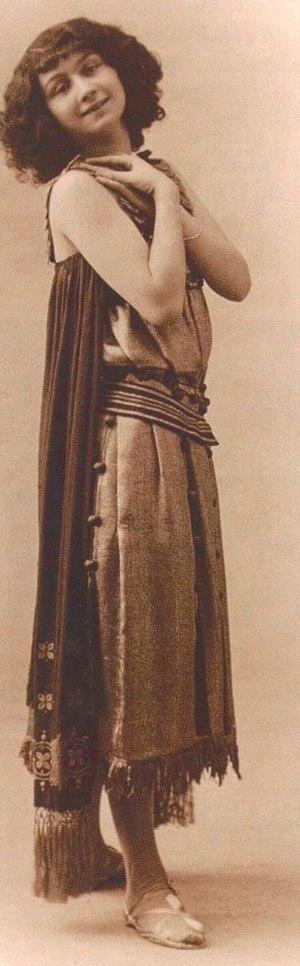
Suzette Guillaud (1894-1990), en costume de théâtre.
Suzette Guillaud, née Suzanne Amélie Guillaud à Lyon le 16 janvier 1894, et morte à Lyon le 23 juin 1990, est une comédienne de théâtre, professeur d'art dramatique et pionnière du théâtre de sa ville natale.